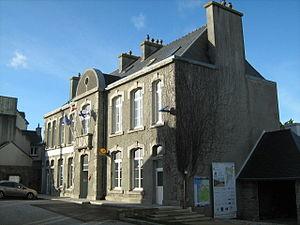
gg
Porspoder [pɔʁspodɛʁ] est une commune littorale du département du Finistère, dans la région Bretagne, en France métropolitaine.